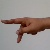
The image shows a hand gesture representing the letter 'P' in Indian Sign Language.